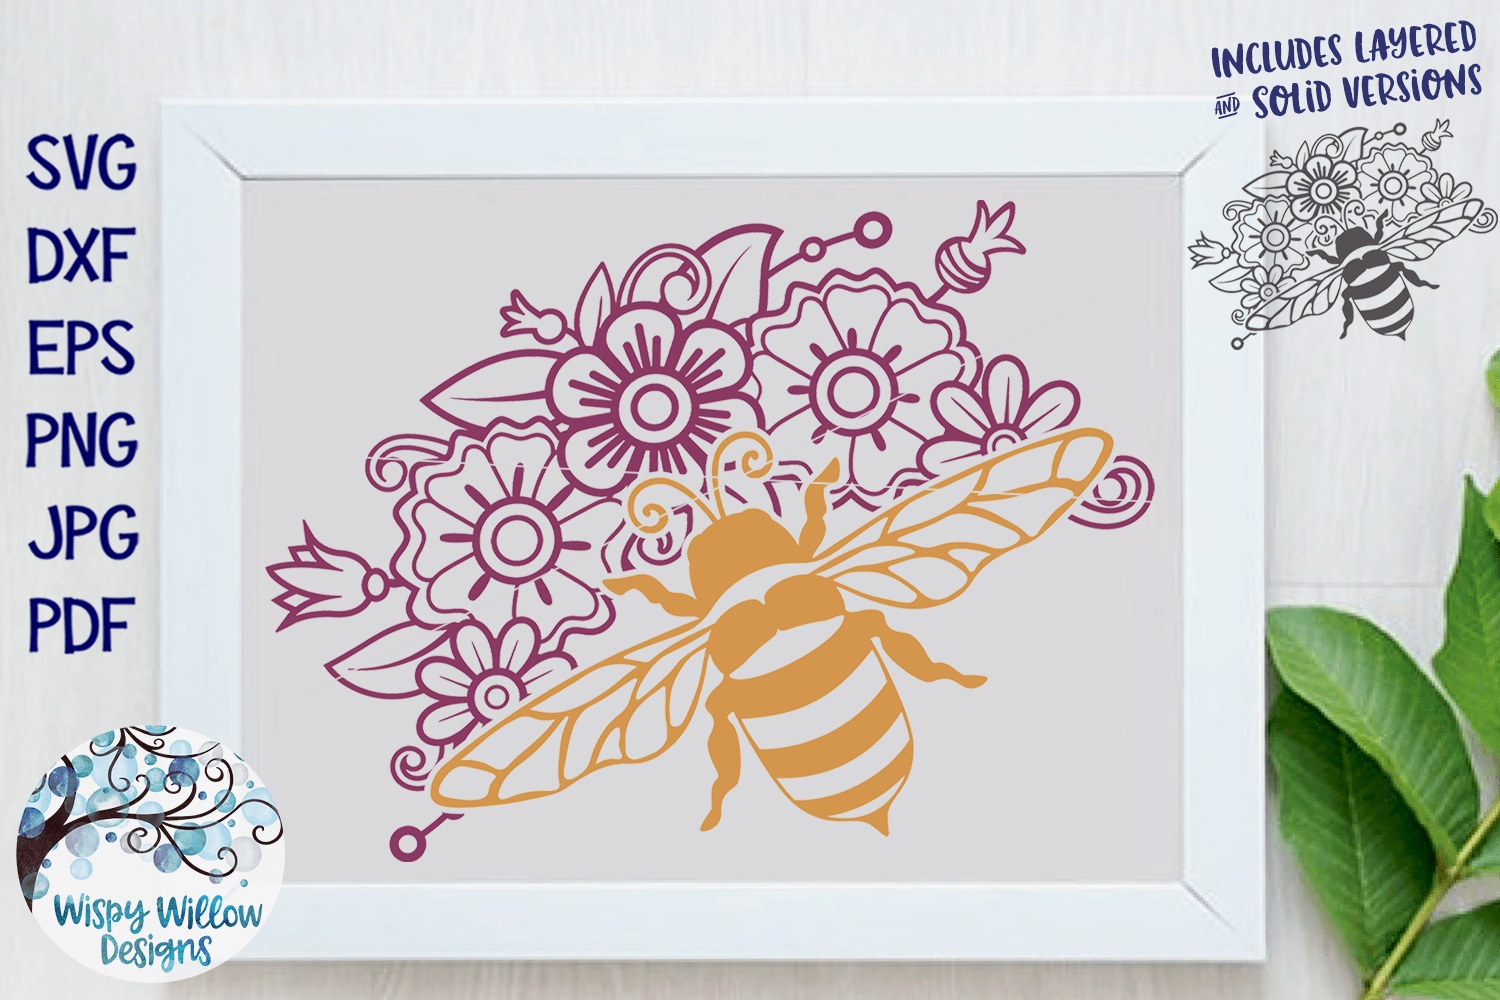
Bee with Flowers SVG
Included formats in this instant download: - SVG - DXF - PNG (Transparent Background) - JPG - EPS - PDF These cut files are perfect for use in: - Cricut Design Space - Silhouette Basic and/or Designer Edition - Photoshop - Illustrator - Inkscape & Similar Software What can you make? - Decals - Shirts - Bags - Mugs - Tumblers - Signs & anything else you can imagine!
Brand: Wispy Willow Designs Company
Category: Software > Digital Goods & Currency > Digital Artwork